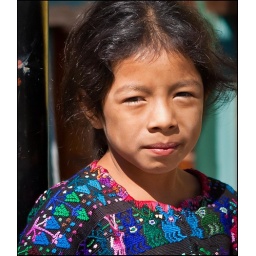
Nothing expected.Just sitting in the sun, leaning against the post,at the street corner.Observing those strangers,with their cameras.Santa Catarina, Guatemala